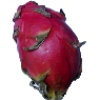
Label: red_pitahaya